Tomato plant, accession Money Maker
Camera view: tilt-top (135 deg); turntable rotation: 270 degrees
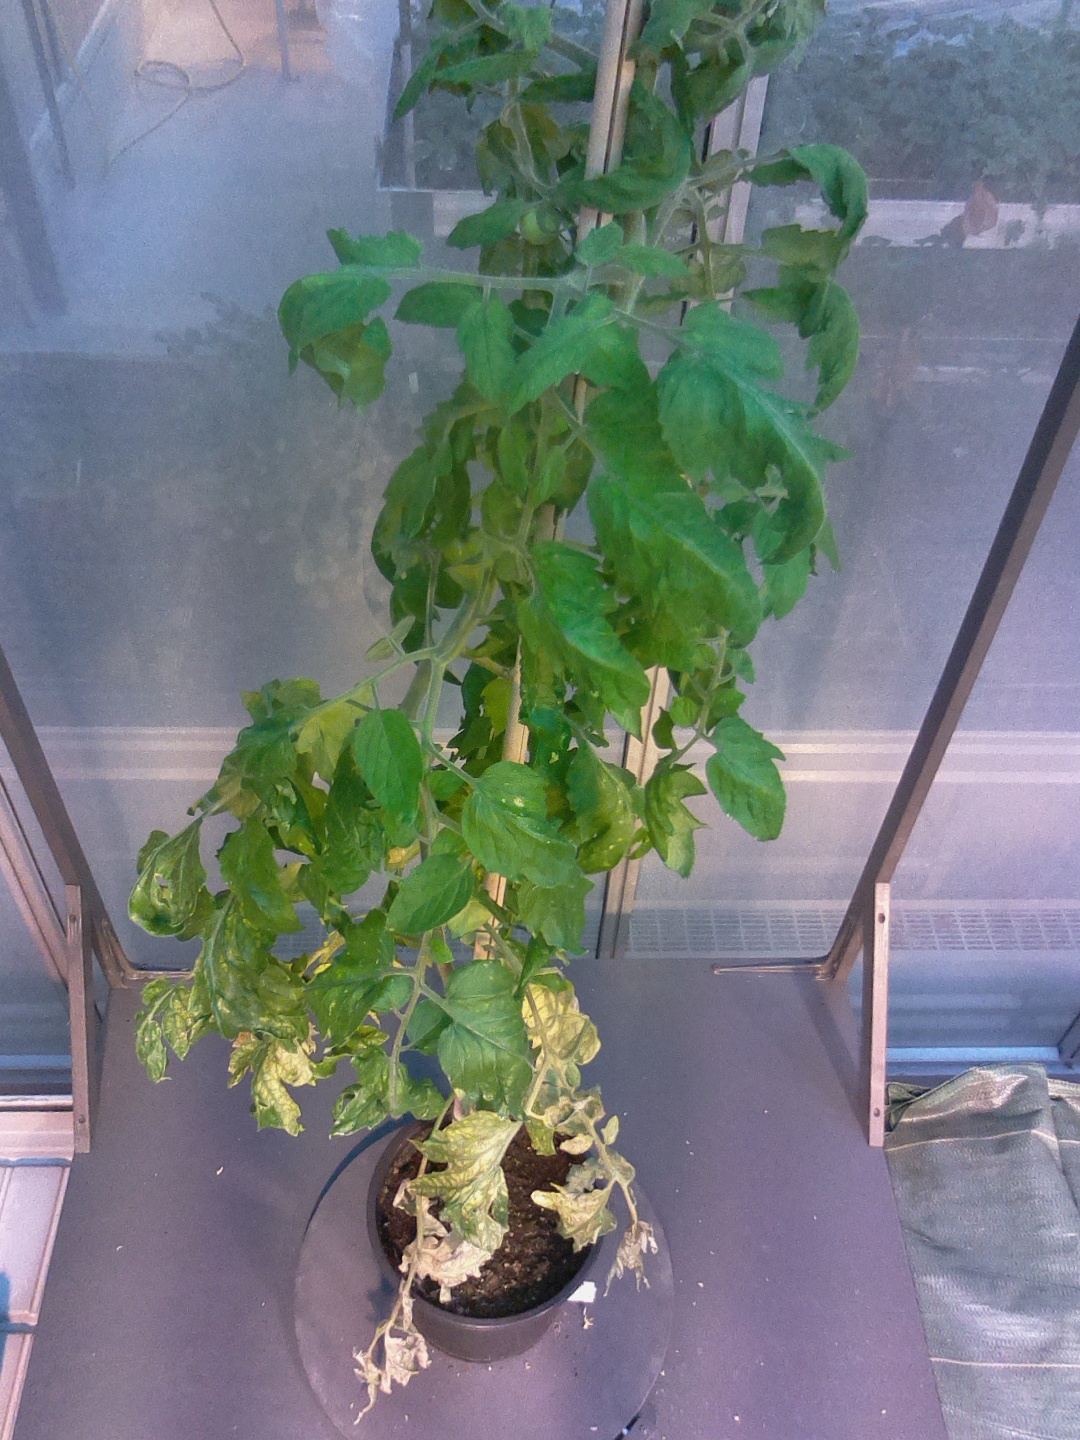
BBCH growth stage 71: 10%-20% of final fruit size